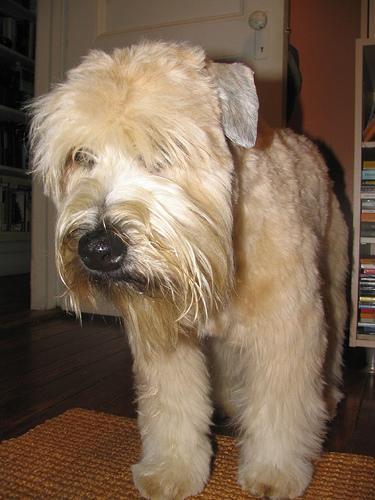
wheaten terrier